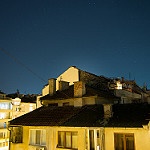
Scene: Outdoor